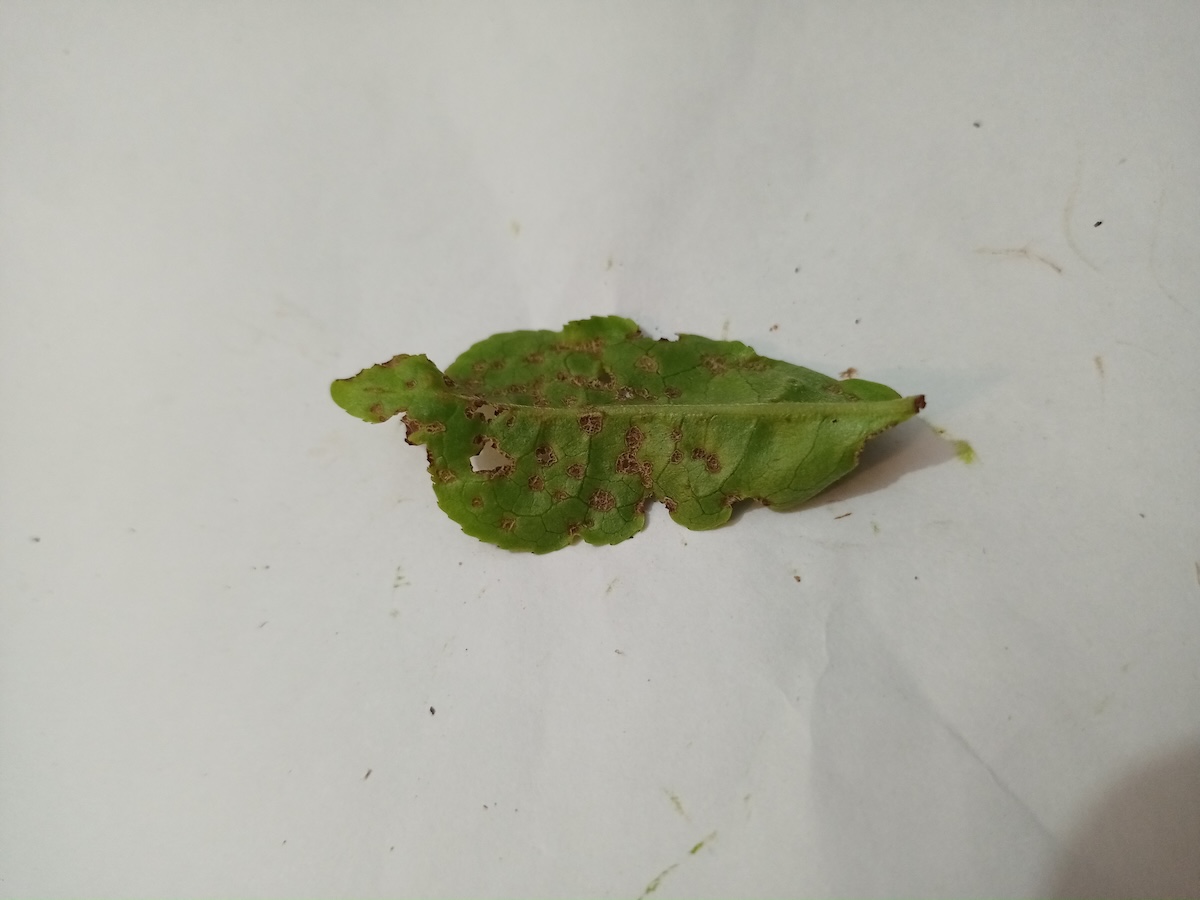
Label: Green mirid bug